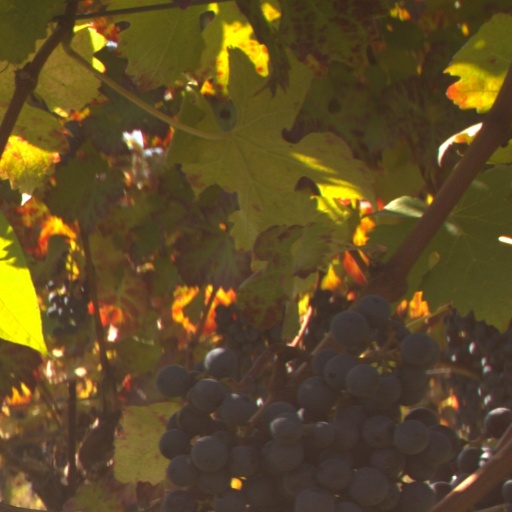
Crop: grape